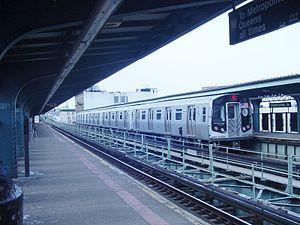
New York, officiellement nommée City of New York, connue également sous les noms et abréviations de New York City ou NYC, et dont le surnom le plus connu est The Big Apple, est la plus grande ville des États-Unis en nombre d'habitants et l'une des plus importantes du continent américain. Elle se situe dans le Nord-Est du pays, sur la côte atlantique, à l'extrémité sud-est de l'État de New York. La ville de New York se compose de cinq arrondissements appelés boroughs : Manhattan, Brooklyn, Queens, le Bronx et Staten Island. Ses habitants s'appellent les New-Yorkais.